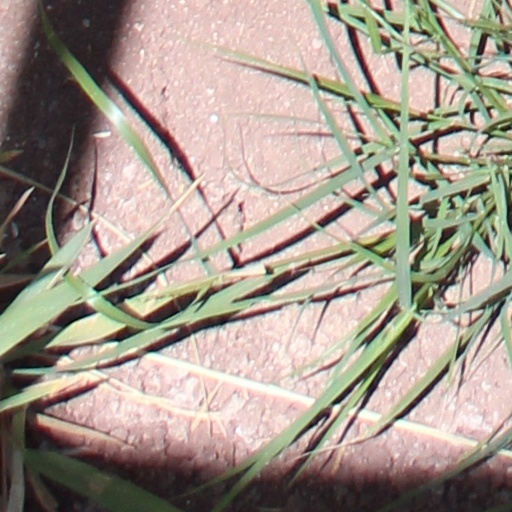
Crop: wheat